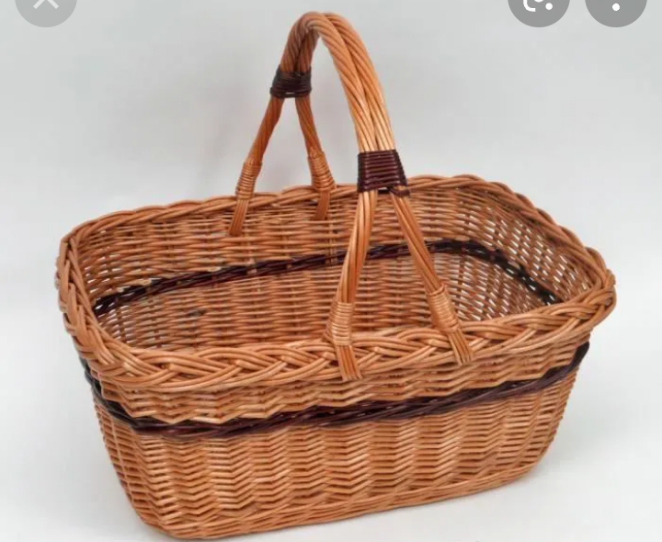
Waaw lii ab pañe la buñ ràbbee bant. Ñu ràbb ko nag ëe ràbbin wu xarala wu rafet ba bare wutal ko ag njàpp. Am lu ñuul luñ takk ci njàpp gi. Pañe bi nag mu yor wirgo wu puur rafet lool.